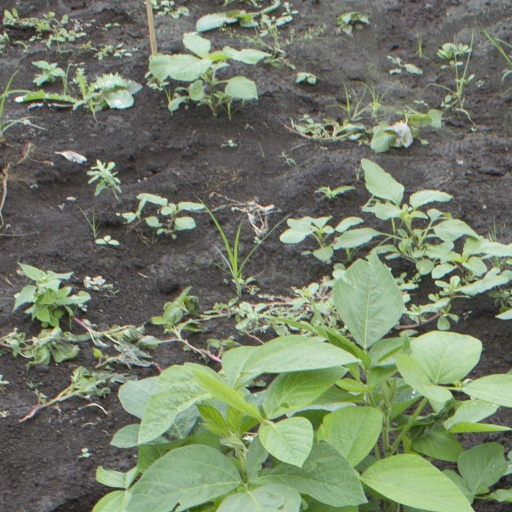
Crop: soybean